Atabai

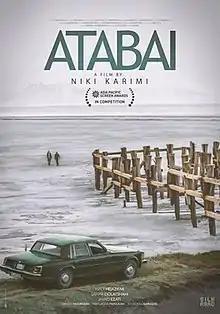
Film poster

Atabai (Persian: آتابای) is a 2020 Iranian romantic drama film directed by Niki Karimi and written by Hadi Hejazifar and Karimi. The film screened for the first time at the 38th Fajr Film Festival and earned 5 nominations.